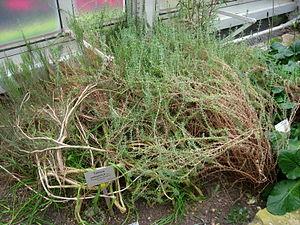
La province de Santa Cruz est une province de l'Argentine, qui se trouve en Patagonie, dans le sud du pays. Sa capitale est la ville de Río Gallegos.